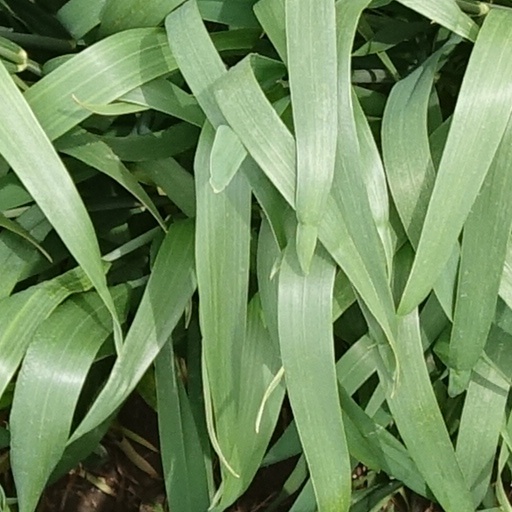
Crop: wheat